Luzino railway station

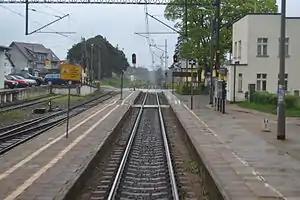

Luzino is a PKP railway station in Luzino (Pomeranian Voivodeship), Poland.